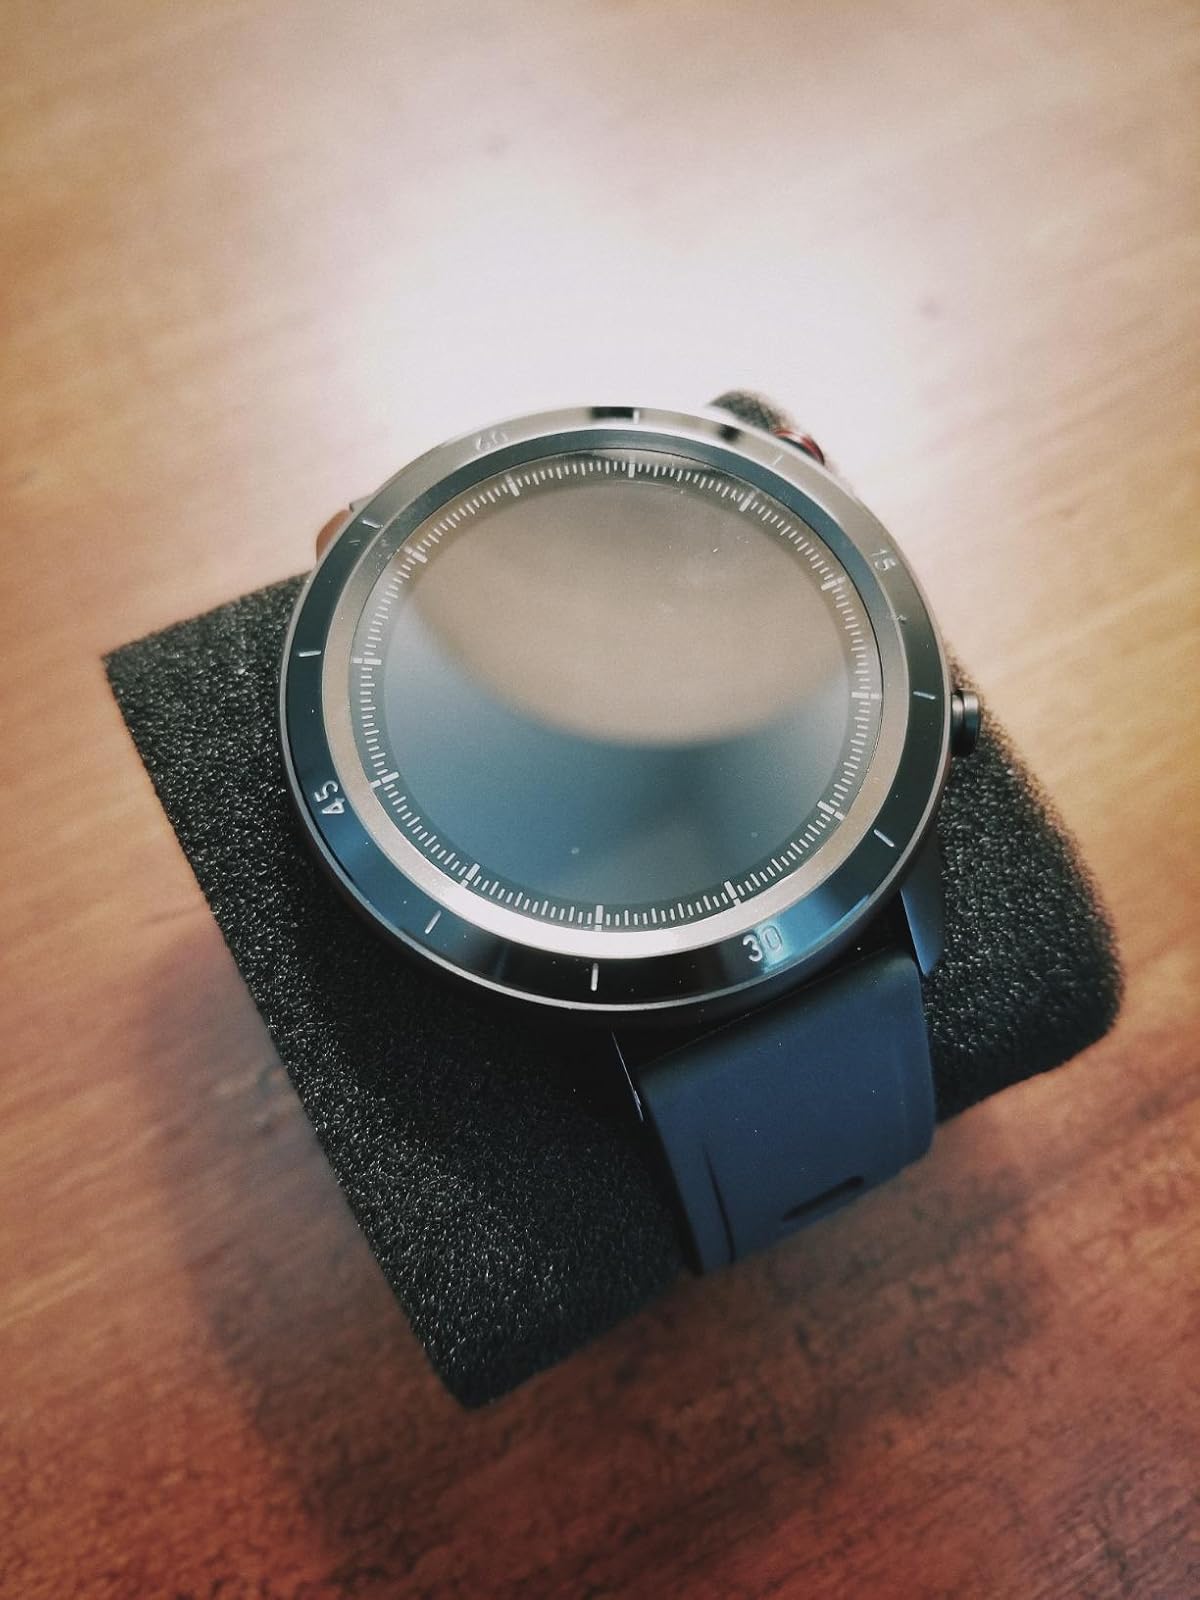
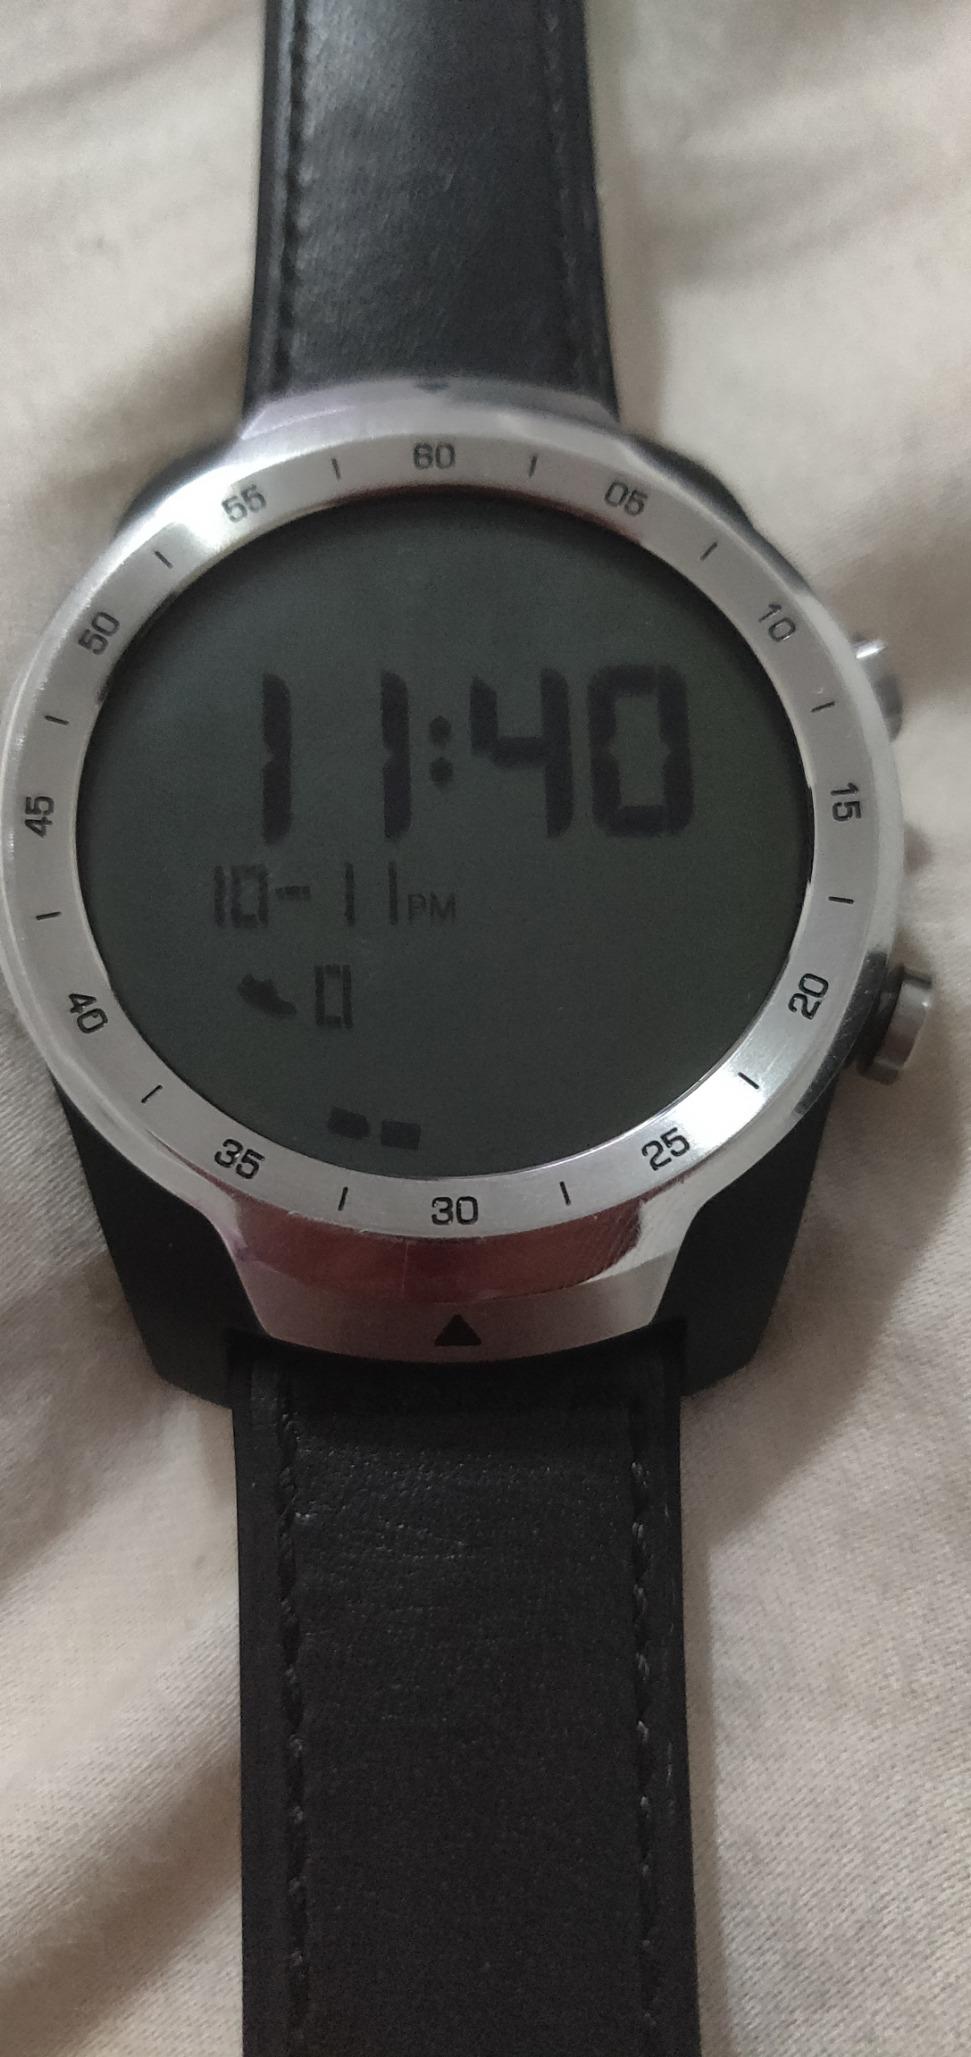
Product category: smartwatch
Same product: no